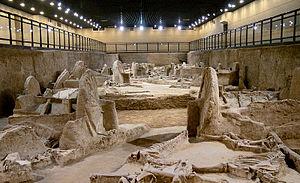
Luoyang, ou Loyang est une ville-préfecture de la province du Henan en Chine. On y parle le dialecte de Luoyang du mandarin zhongyuan. Située sur le Fleuve Jaune, c'est l'une des quatre capitales historiques de la Chine.